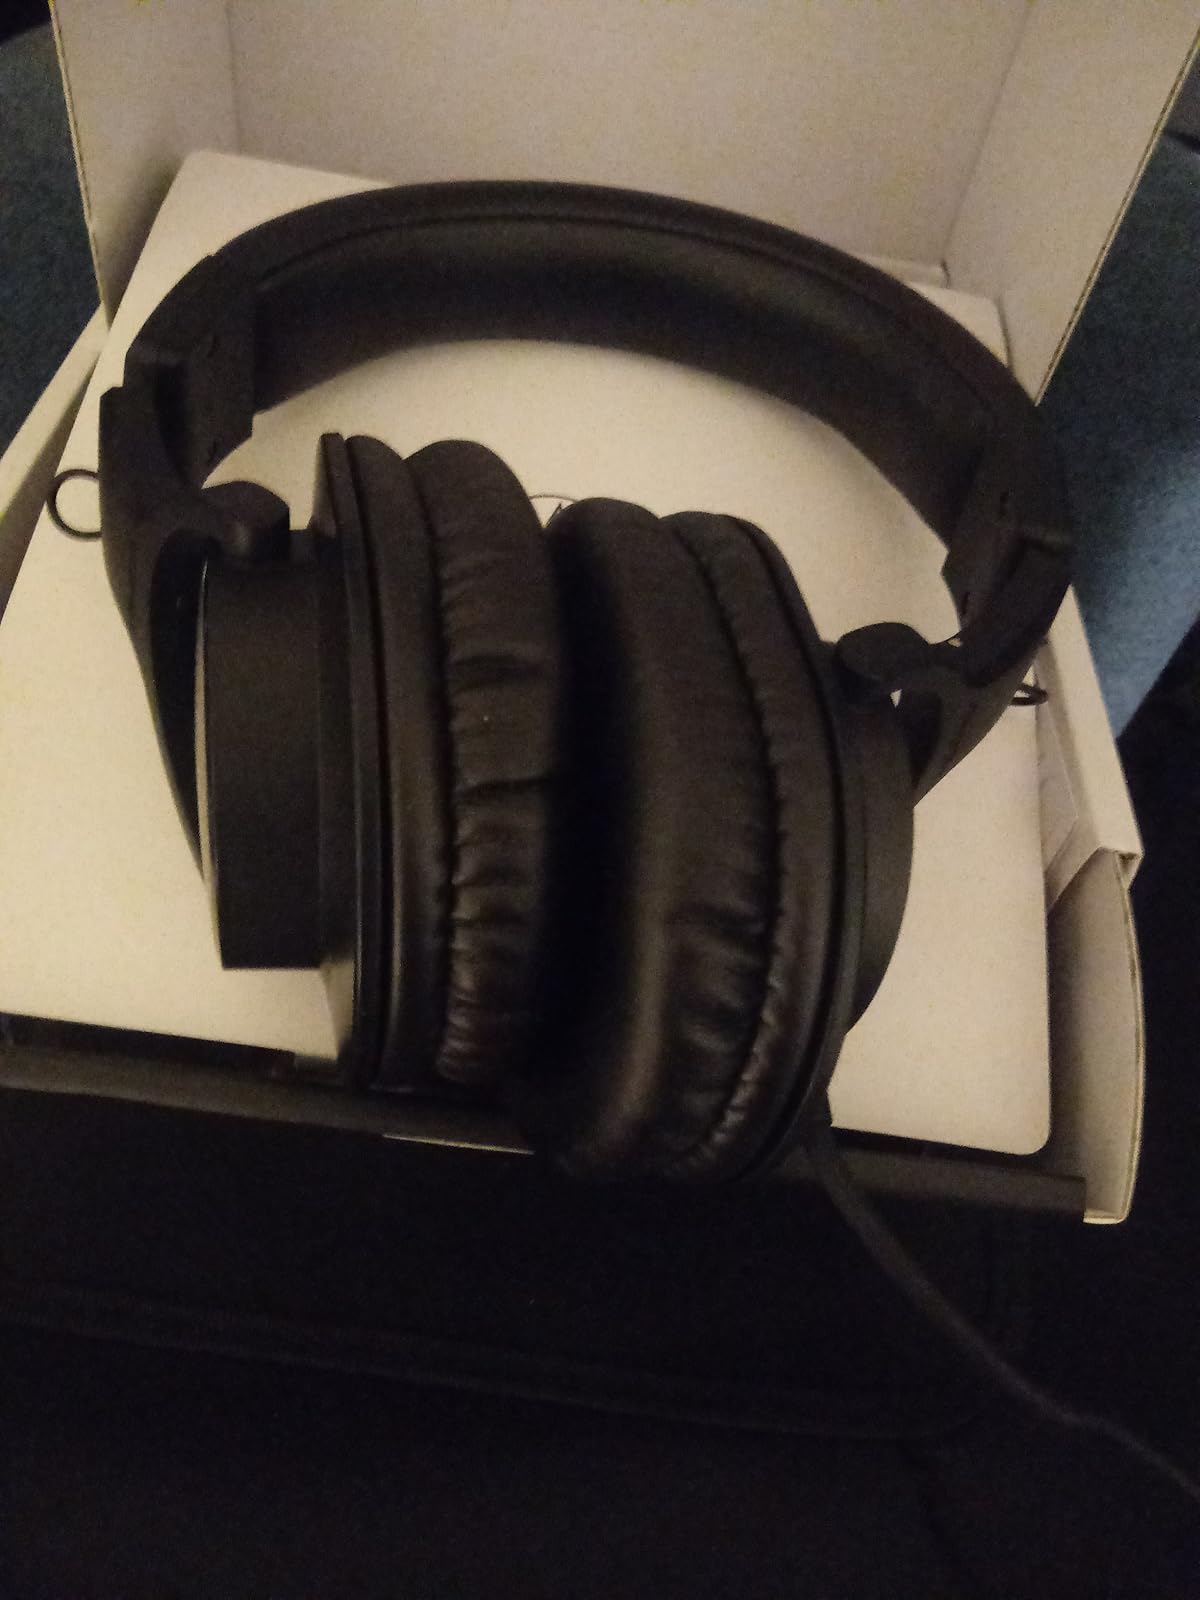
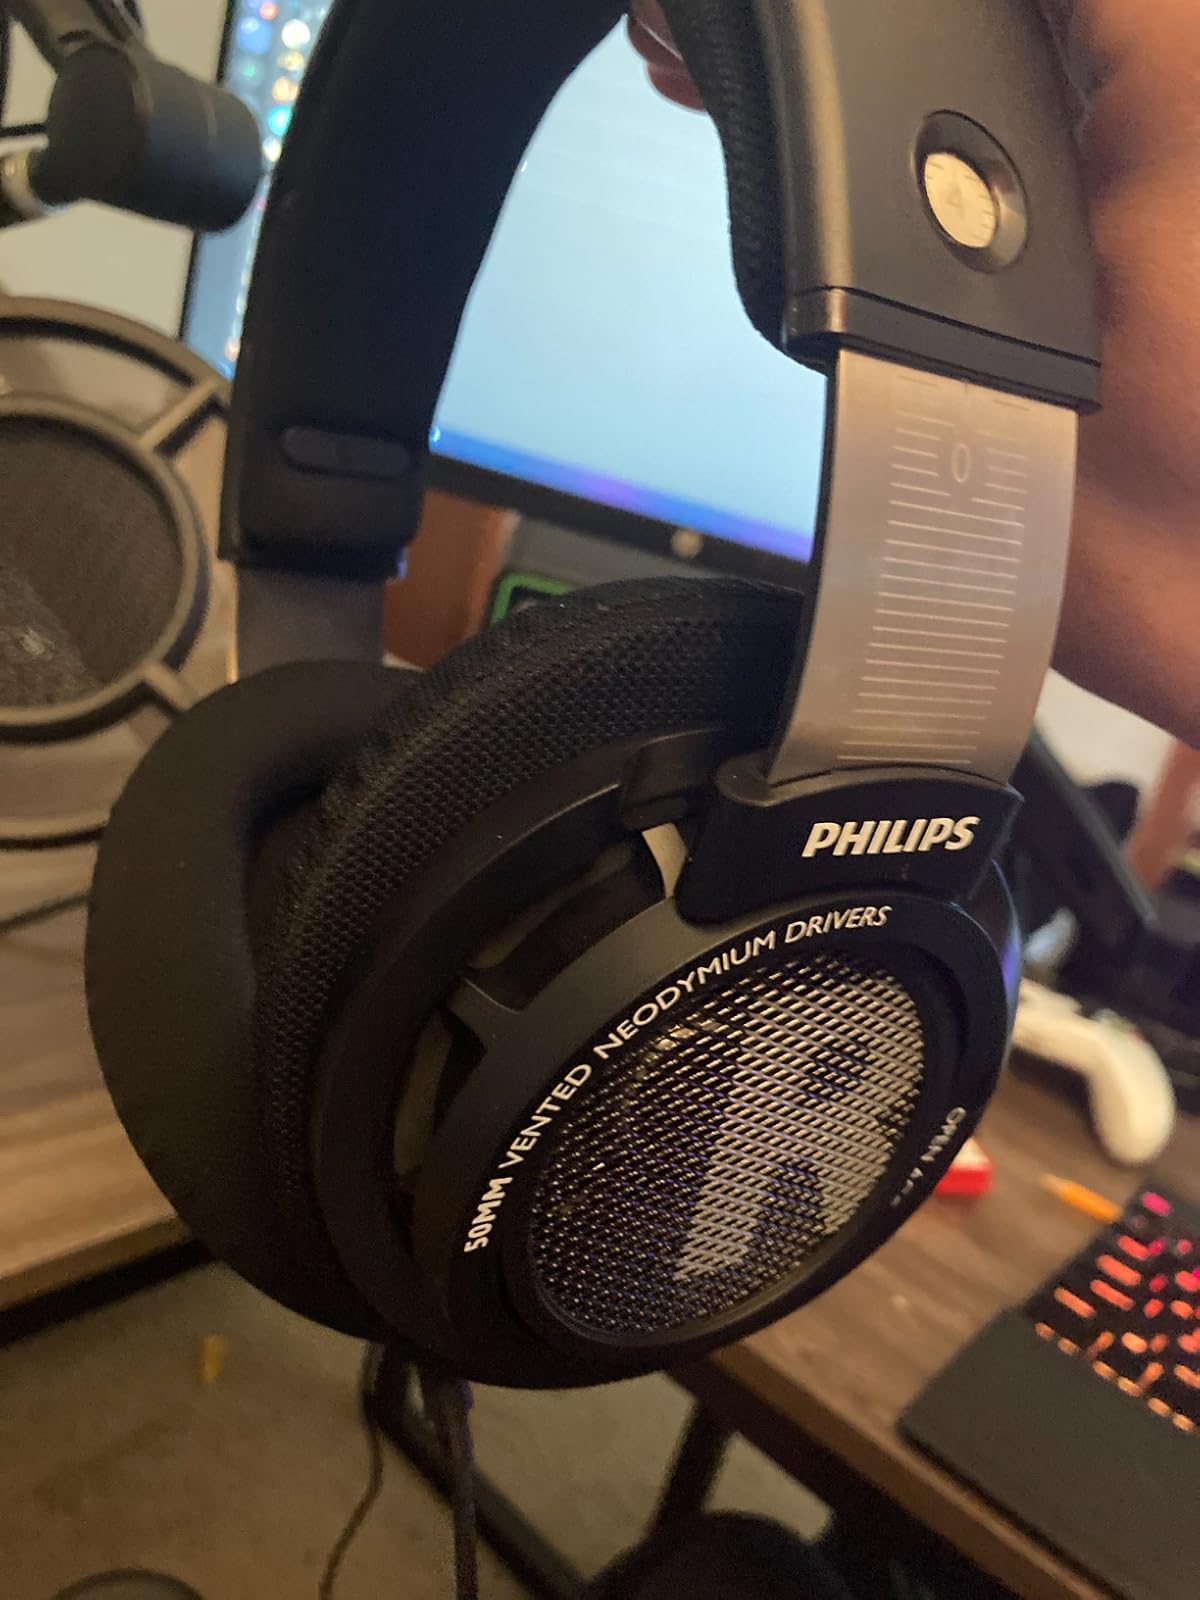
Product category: headphones
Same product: no